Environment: real
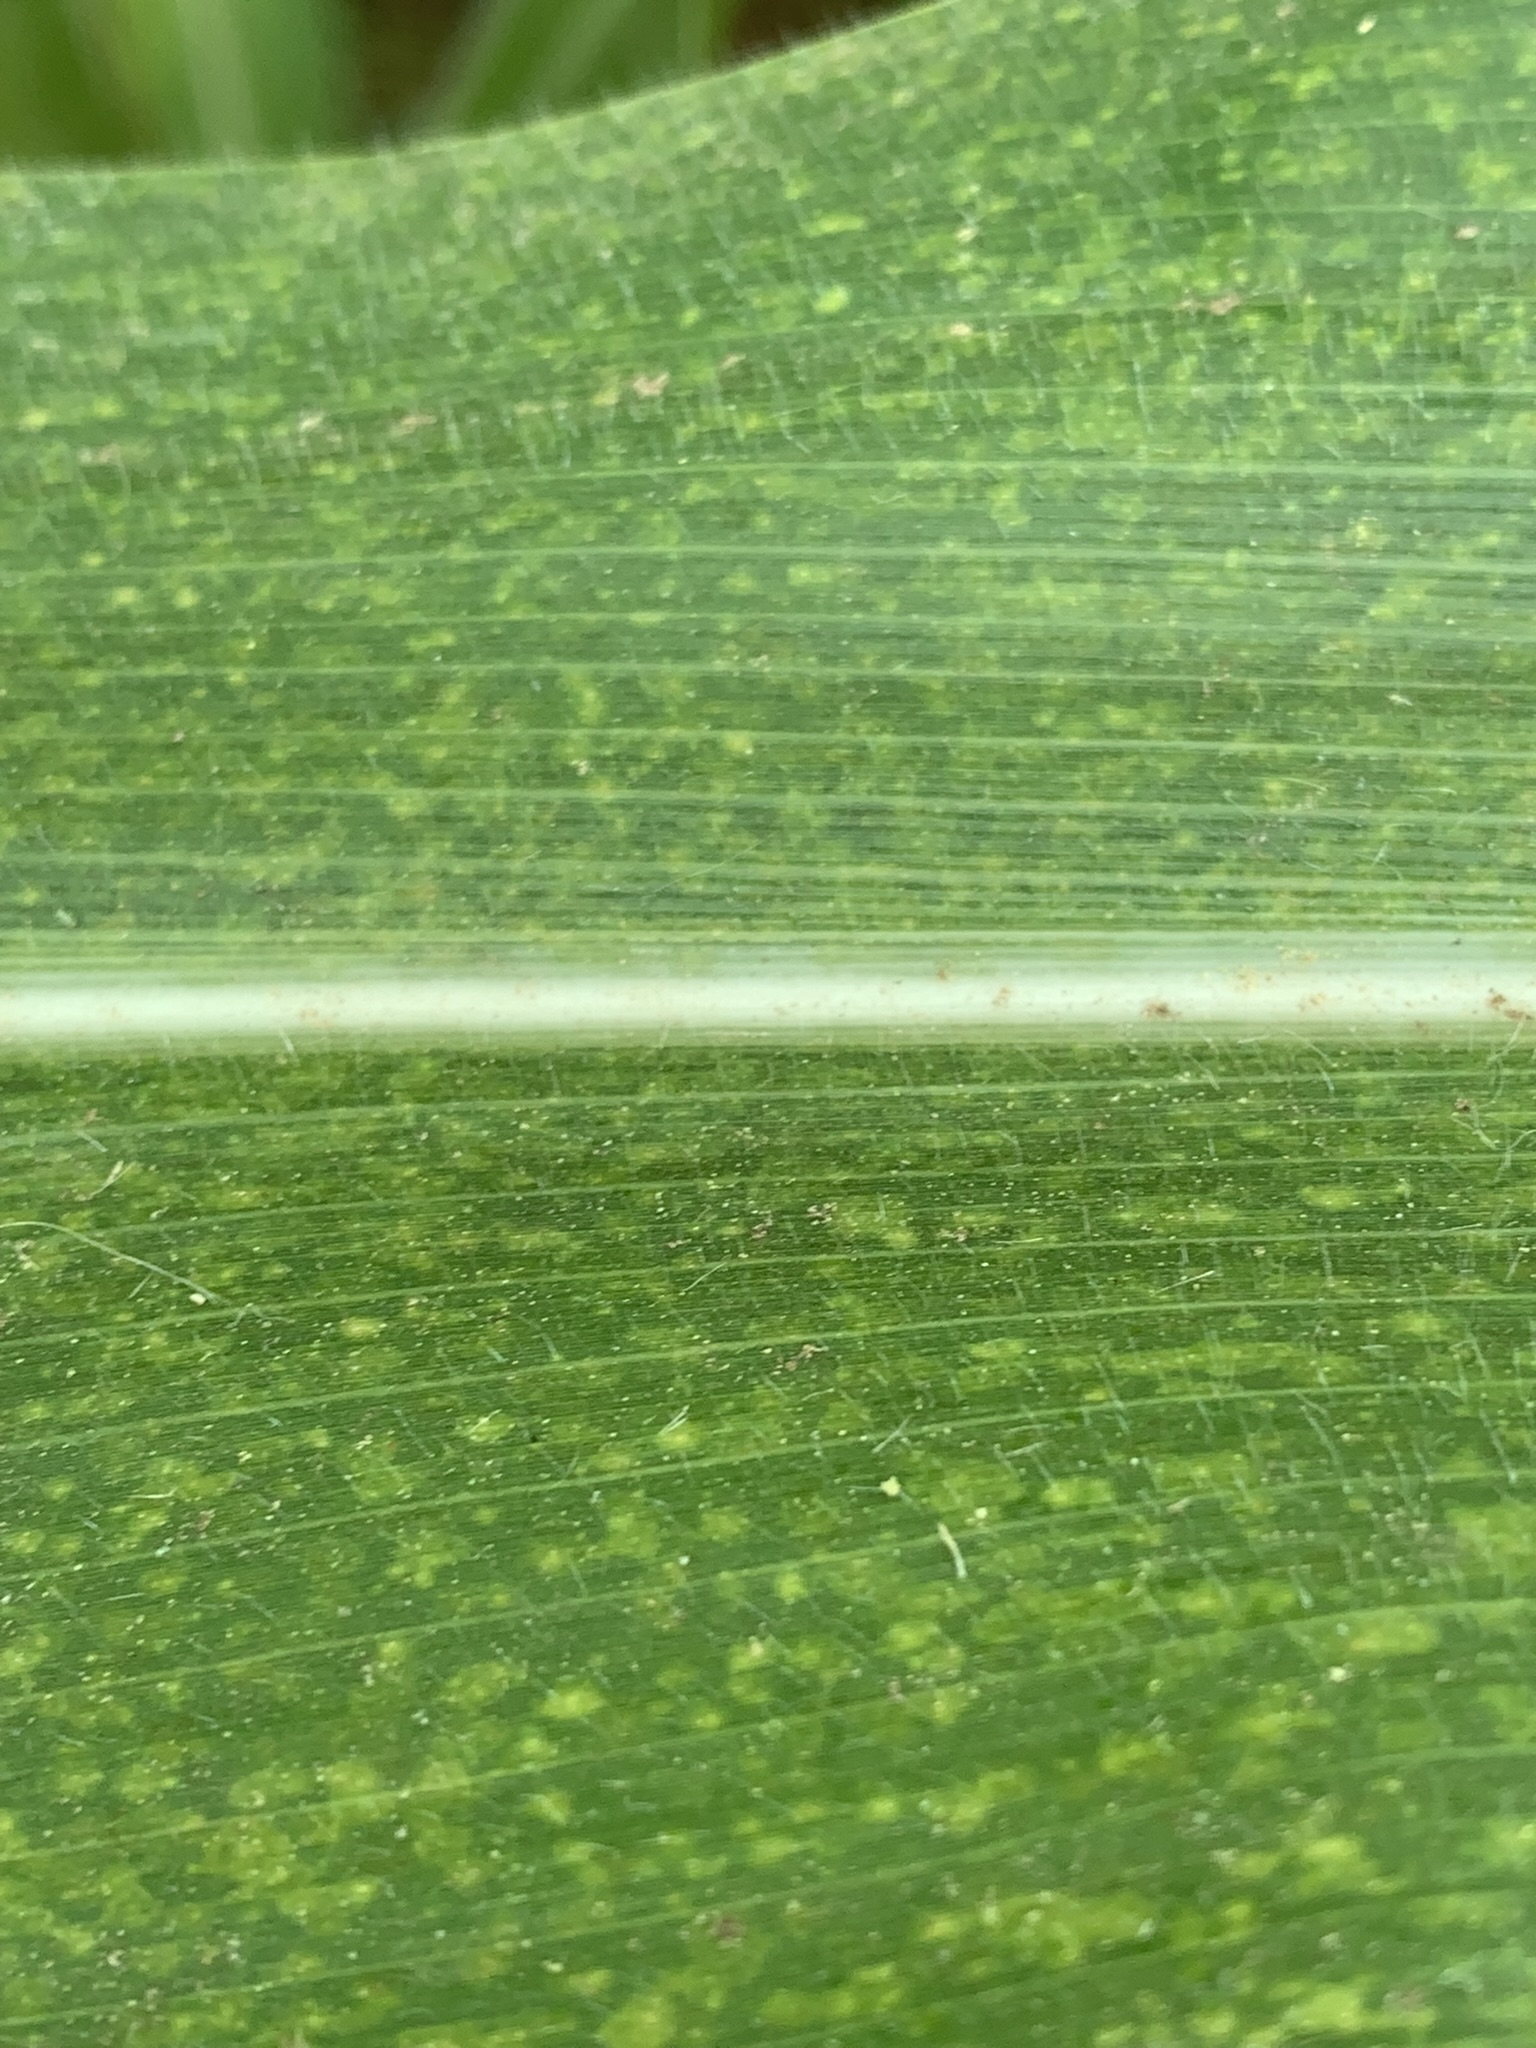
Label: lethal_necrosis